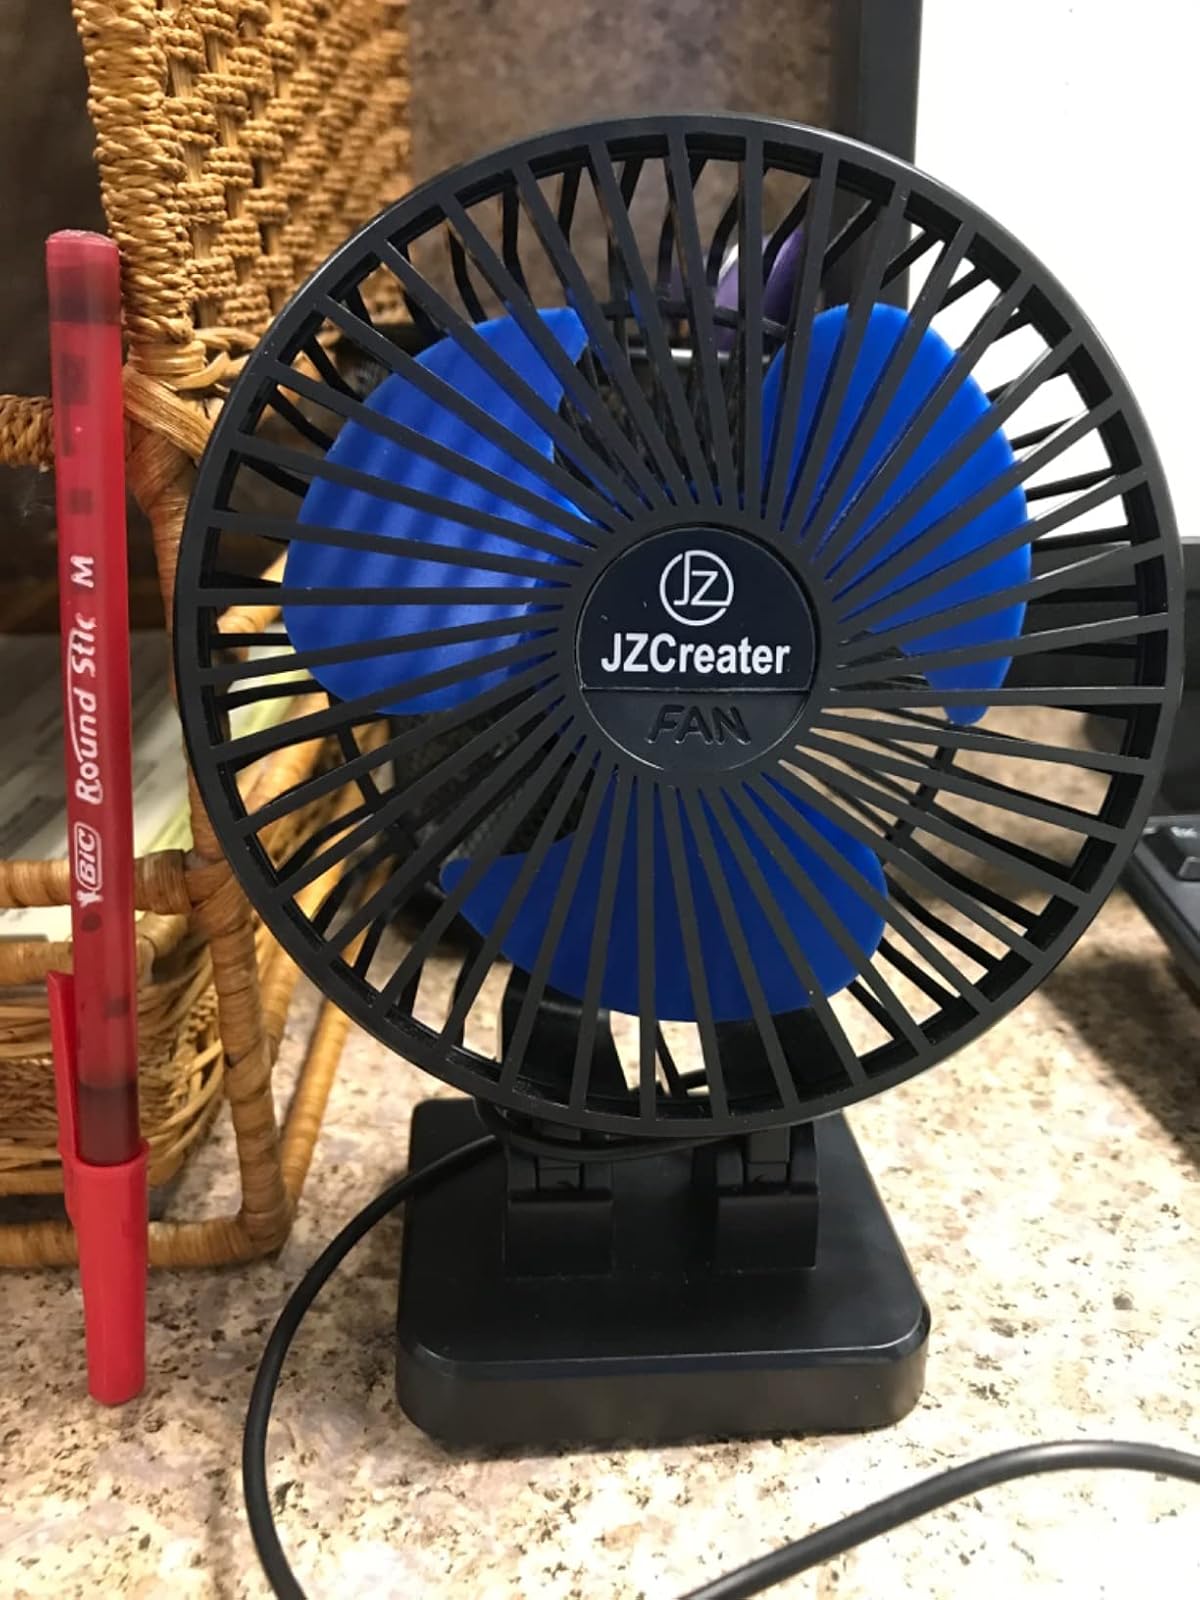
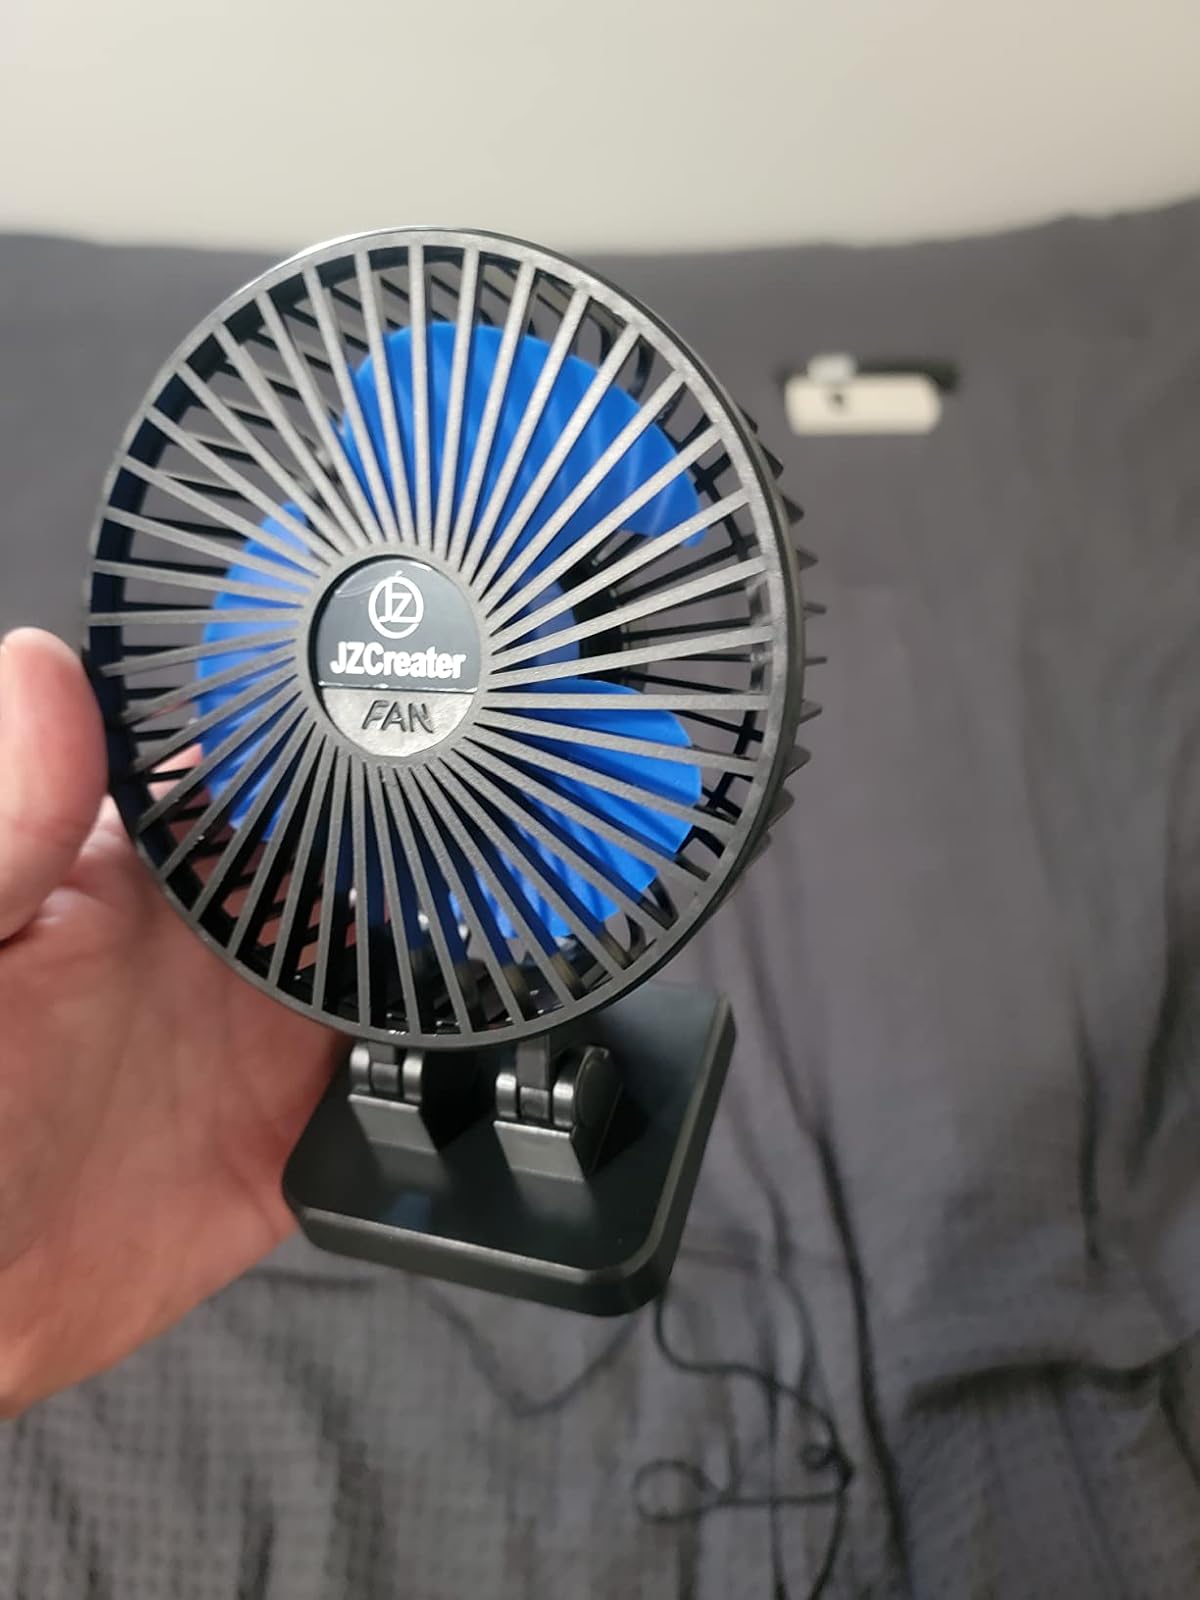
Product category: fan
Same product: yes